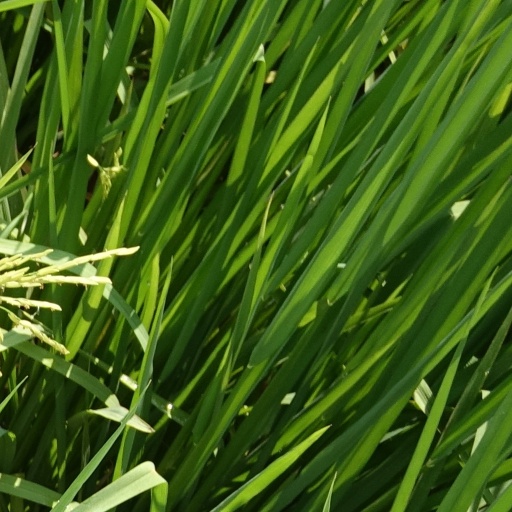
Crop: rice